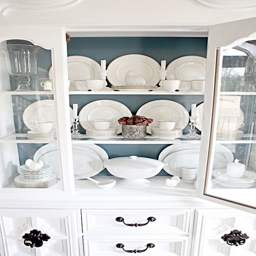
was given a beautiful hutch & i have so many ideas for painting it .